Thomas, 2nd Earl of Lancaster

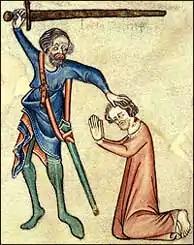
A medieval depiction of the execution of Thomas, Earl of Lancaster

The new leadership, eventually headed by Hugh le Despenser, 1st Earl of Winchester, and his son Hugh Despenser the Younger, proved no more popular with the baronage, and in 1321 Lancaster was again at the head of a rebellion. This time, he was defeated at the Battle of Boroughbridge on 16 March 1322 and taken prisoner.